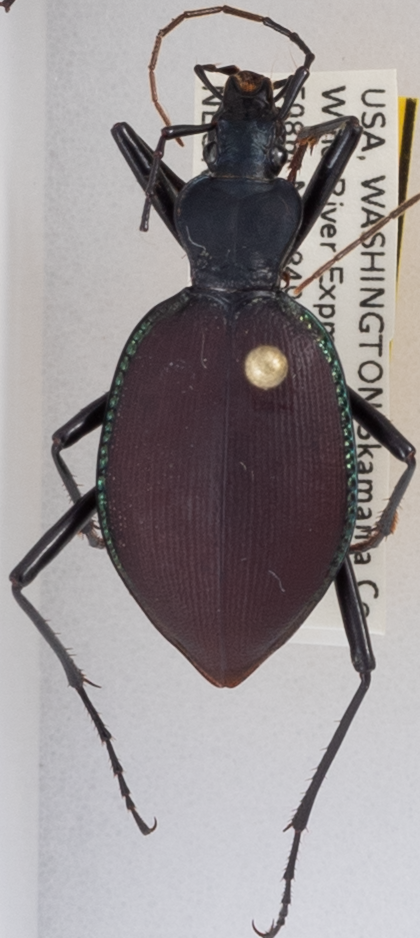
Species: Scaphinotus angusticollis
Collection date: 2018-09-25
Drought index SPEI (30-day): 0.248
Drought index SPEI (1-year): -0.588
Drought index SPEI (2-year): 0.576